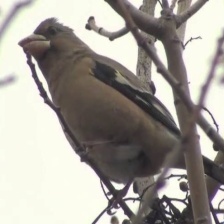
Species: EVENING GROSBEAK
Scientific name: COCCOTHRAUSTES VESPERTINUS